Beričevo

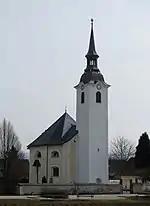
Holy Cross Church

The local church is dedicated to the Feast of the Holy Cross. The church was first mentioned in written sources in 1526. The chancel of the church is Gothic, and the nave is Baroque. The church contains an image of Our Lady of Sorrows and there is an old wayside shrine near the church.